Borko Paštrović

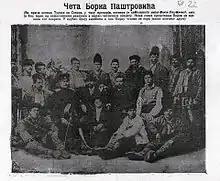
Cheta.

Paštrović was born in Kragujevac, Principality of Serbia (now Serbia) on April 12, 1875 , his origins are from the Paštrović tribe as his surname suggests. After finishing six years of gymnasium in Kruševac, he attended the Military Academy in Belgrade. On April 16, 1905, as a lieutenant in the Kragujevac Chetnik armed band he participated in the Battle of Čelopek against forces of the Ottoman Army, alongside commanders Doksim Mihailović, Savatije Milošević, Lazar Kujundžić, Vojislav Tankosić, Aksentije Bacetović and Pavle Mladenović. He also participated in the First Balkan War, during which he commanded an artillery detachment of the Serbian Army. In Lezhë, on the Adriatic, they clashed with Essad Pasha who tried to withdraw from Shkodër after a long siege. Paštrović was killed in the fighting on December 18, 1912.